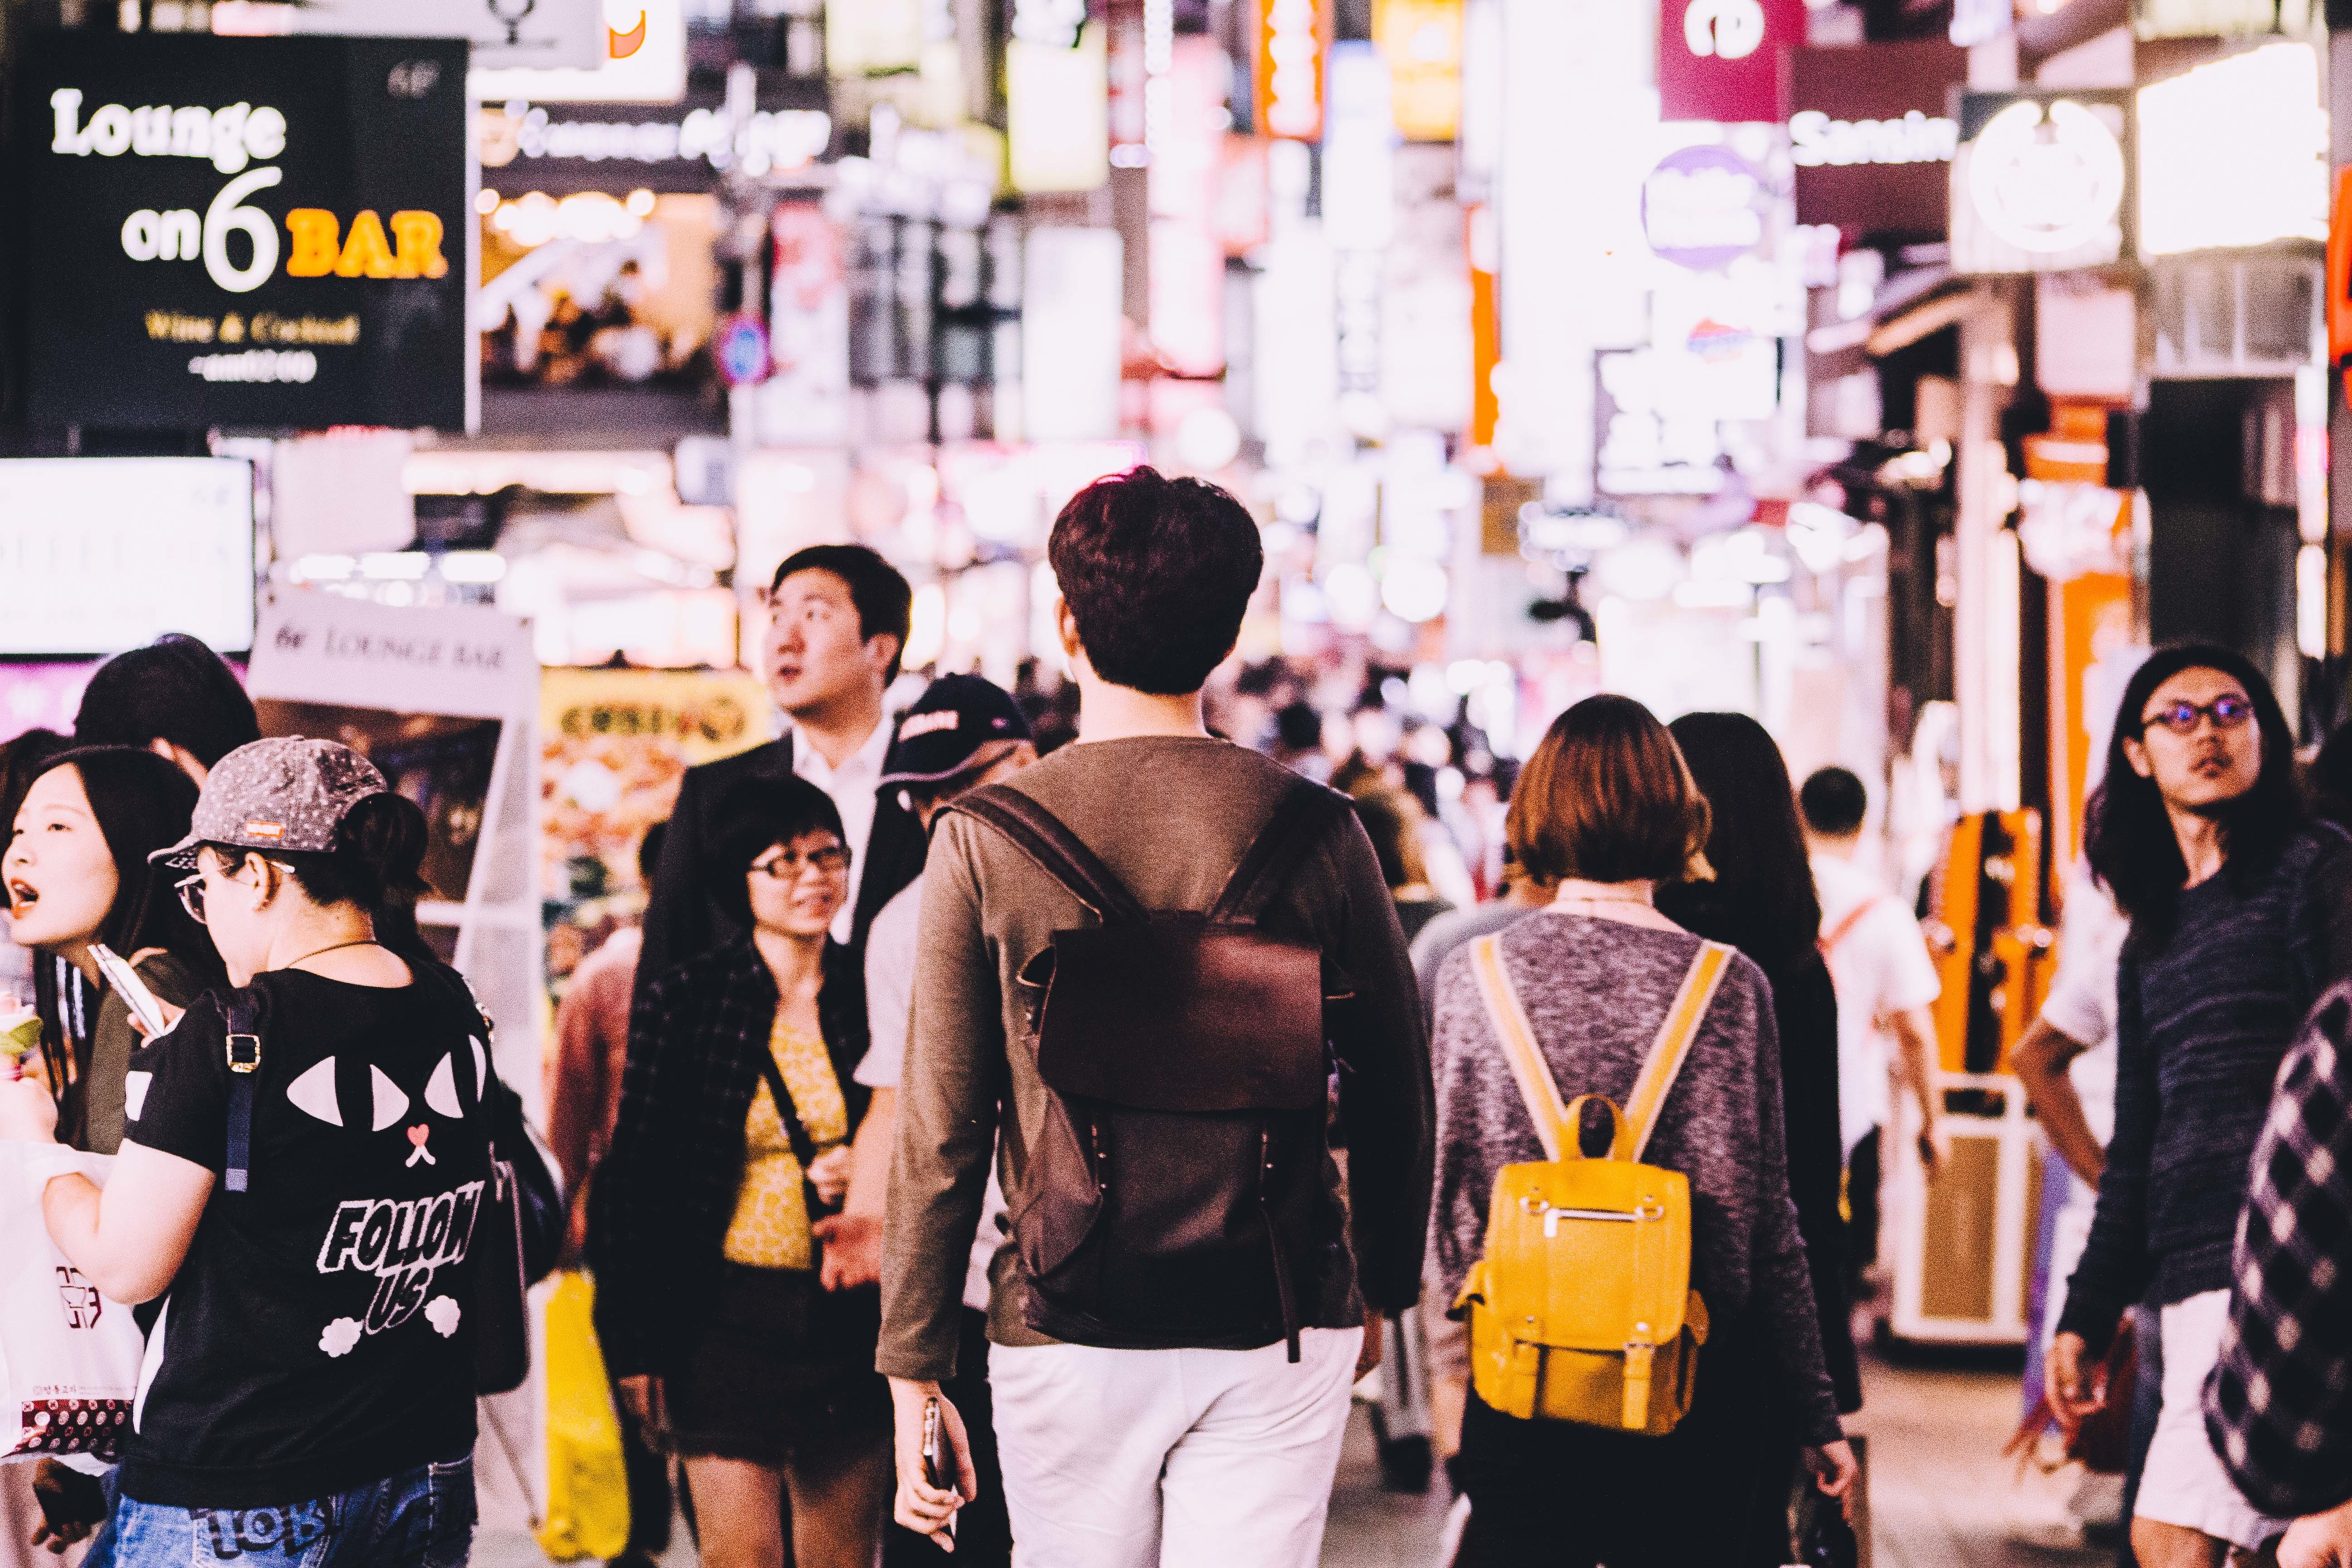
walking, group, street, sidewalk, city, crowd, spring, fashion, beauty